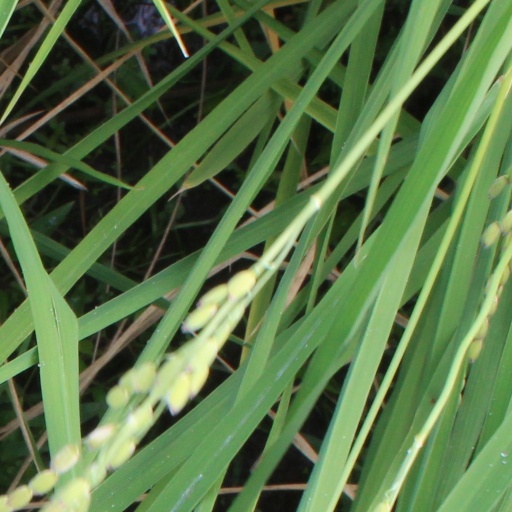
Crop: rice